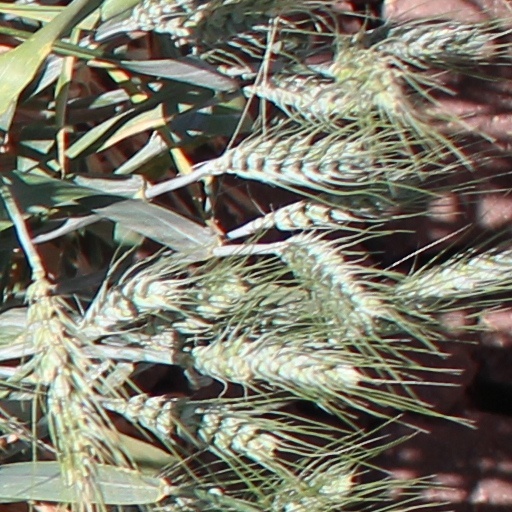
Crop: wheat